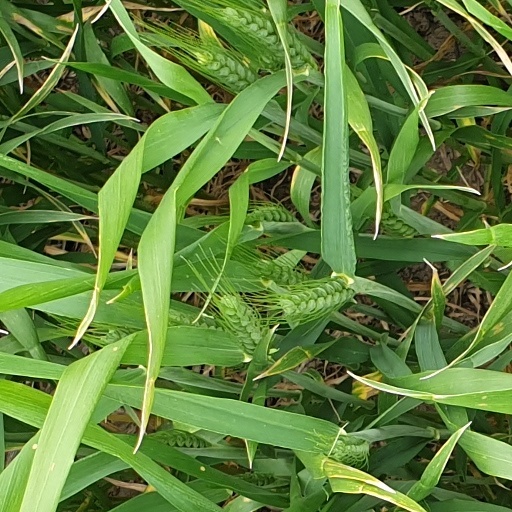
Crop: wheat